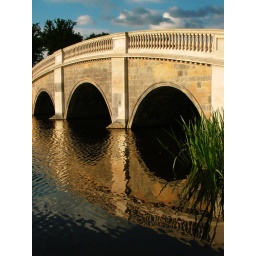
The newly finished bridge over the lake at Stoke Park Country Club. I really liked the reflections in that light